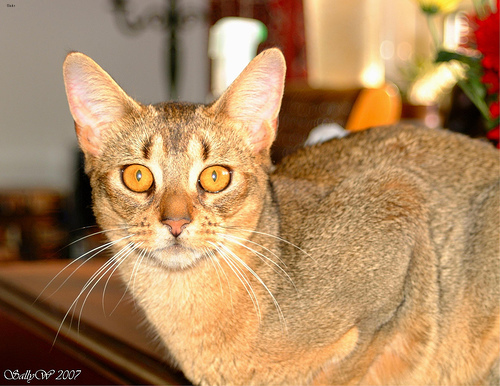
Breed: abyssinian